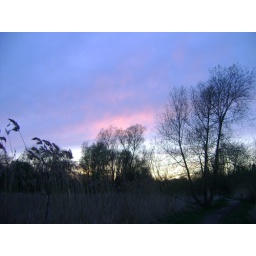
Some shots of the red sky in the nature park chester please comment